Prince Ferdinando, Duke of Genoa (1822–1855)

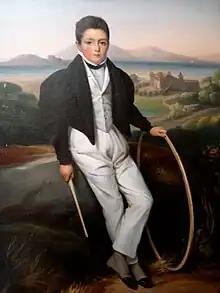
"Portrait of Ferdinando of Savoy", by Valbrun Alexis Leon Louis, Paris, 1833. Private collection

Prince Ferdinando was born in Florence the second son of Charles Albert, Prince of Carignano and Maria Theresa of Austria. His father was the head of the House of Savoy-Carignano a cadet branch of the House of Savoy. The senior line of the house became extinct in 1831 and his father succeeded as King of Sardinia. With the ascension of his father he was created Duke of Genoa.